Jiyara

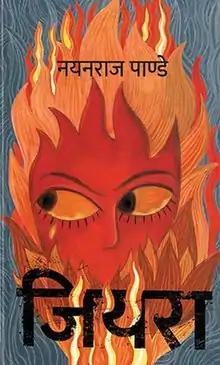
Cover page of the book

Jiyara is a 2021 Nepali short story collection by Nayan Raj Pandey. It was published on June 14, 2021, by FinePrint Publication and is the third short story collection and the tenth published book of the writer.. The book consists of 13 stories which are mostly set in Madhesh like Pandey's other two most popular works, "Loo" and "Ulaar". The title of the book is a Hindi word meaning soul or inner heart. The book was supposed to be released during April 2020 but was delayed due to COVID-19 pandemic.